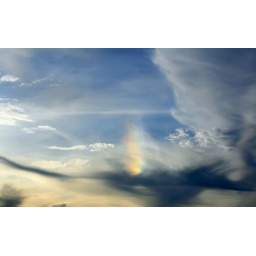
One of two sun dogs in the sky that day.